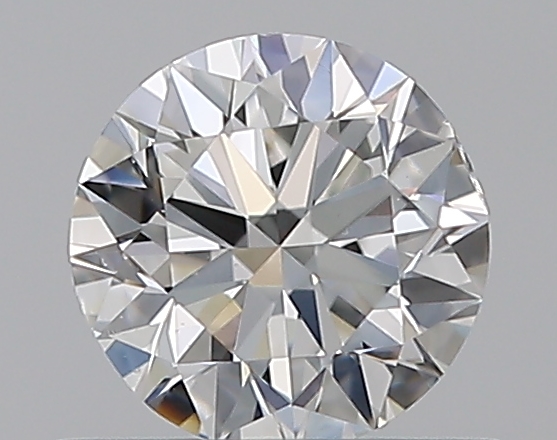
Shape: round
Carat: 0.5
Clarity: VS2
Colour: F
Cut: VG
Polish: VG
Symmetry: GD
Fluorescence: N
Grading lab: GIA
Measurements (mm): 5 x 5.07 x 3.11